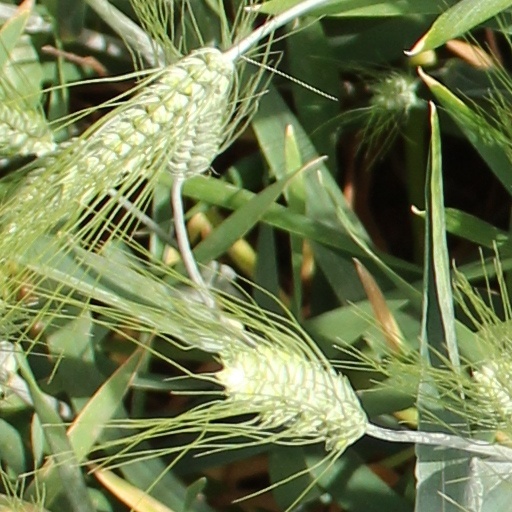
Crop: wheat